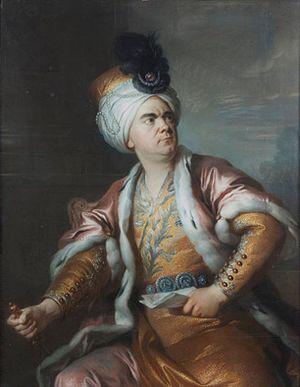
Zaïre est une pièce de théâtre, tragédie en cinq actes de Voltaire, écrite en alexandrins en 1732 et représentée à la Comédie-Française le 13 août 1732.